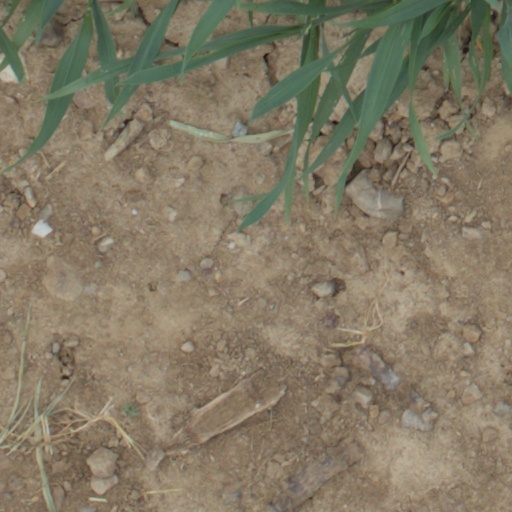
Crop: wheat